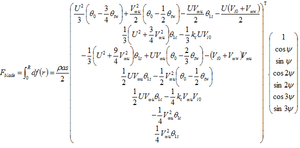
Portance d'une pale
La mécanique du vol de l'hélicoptère est la science qui vise à établir la théorie du vol des aéronefs à voilure tournante. Elle traite plus particulièrement du fonctionnement du ou des rotor, puisque ce sont eux qui caractérisent ce type d'aéronef.